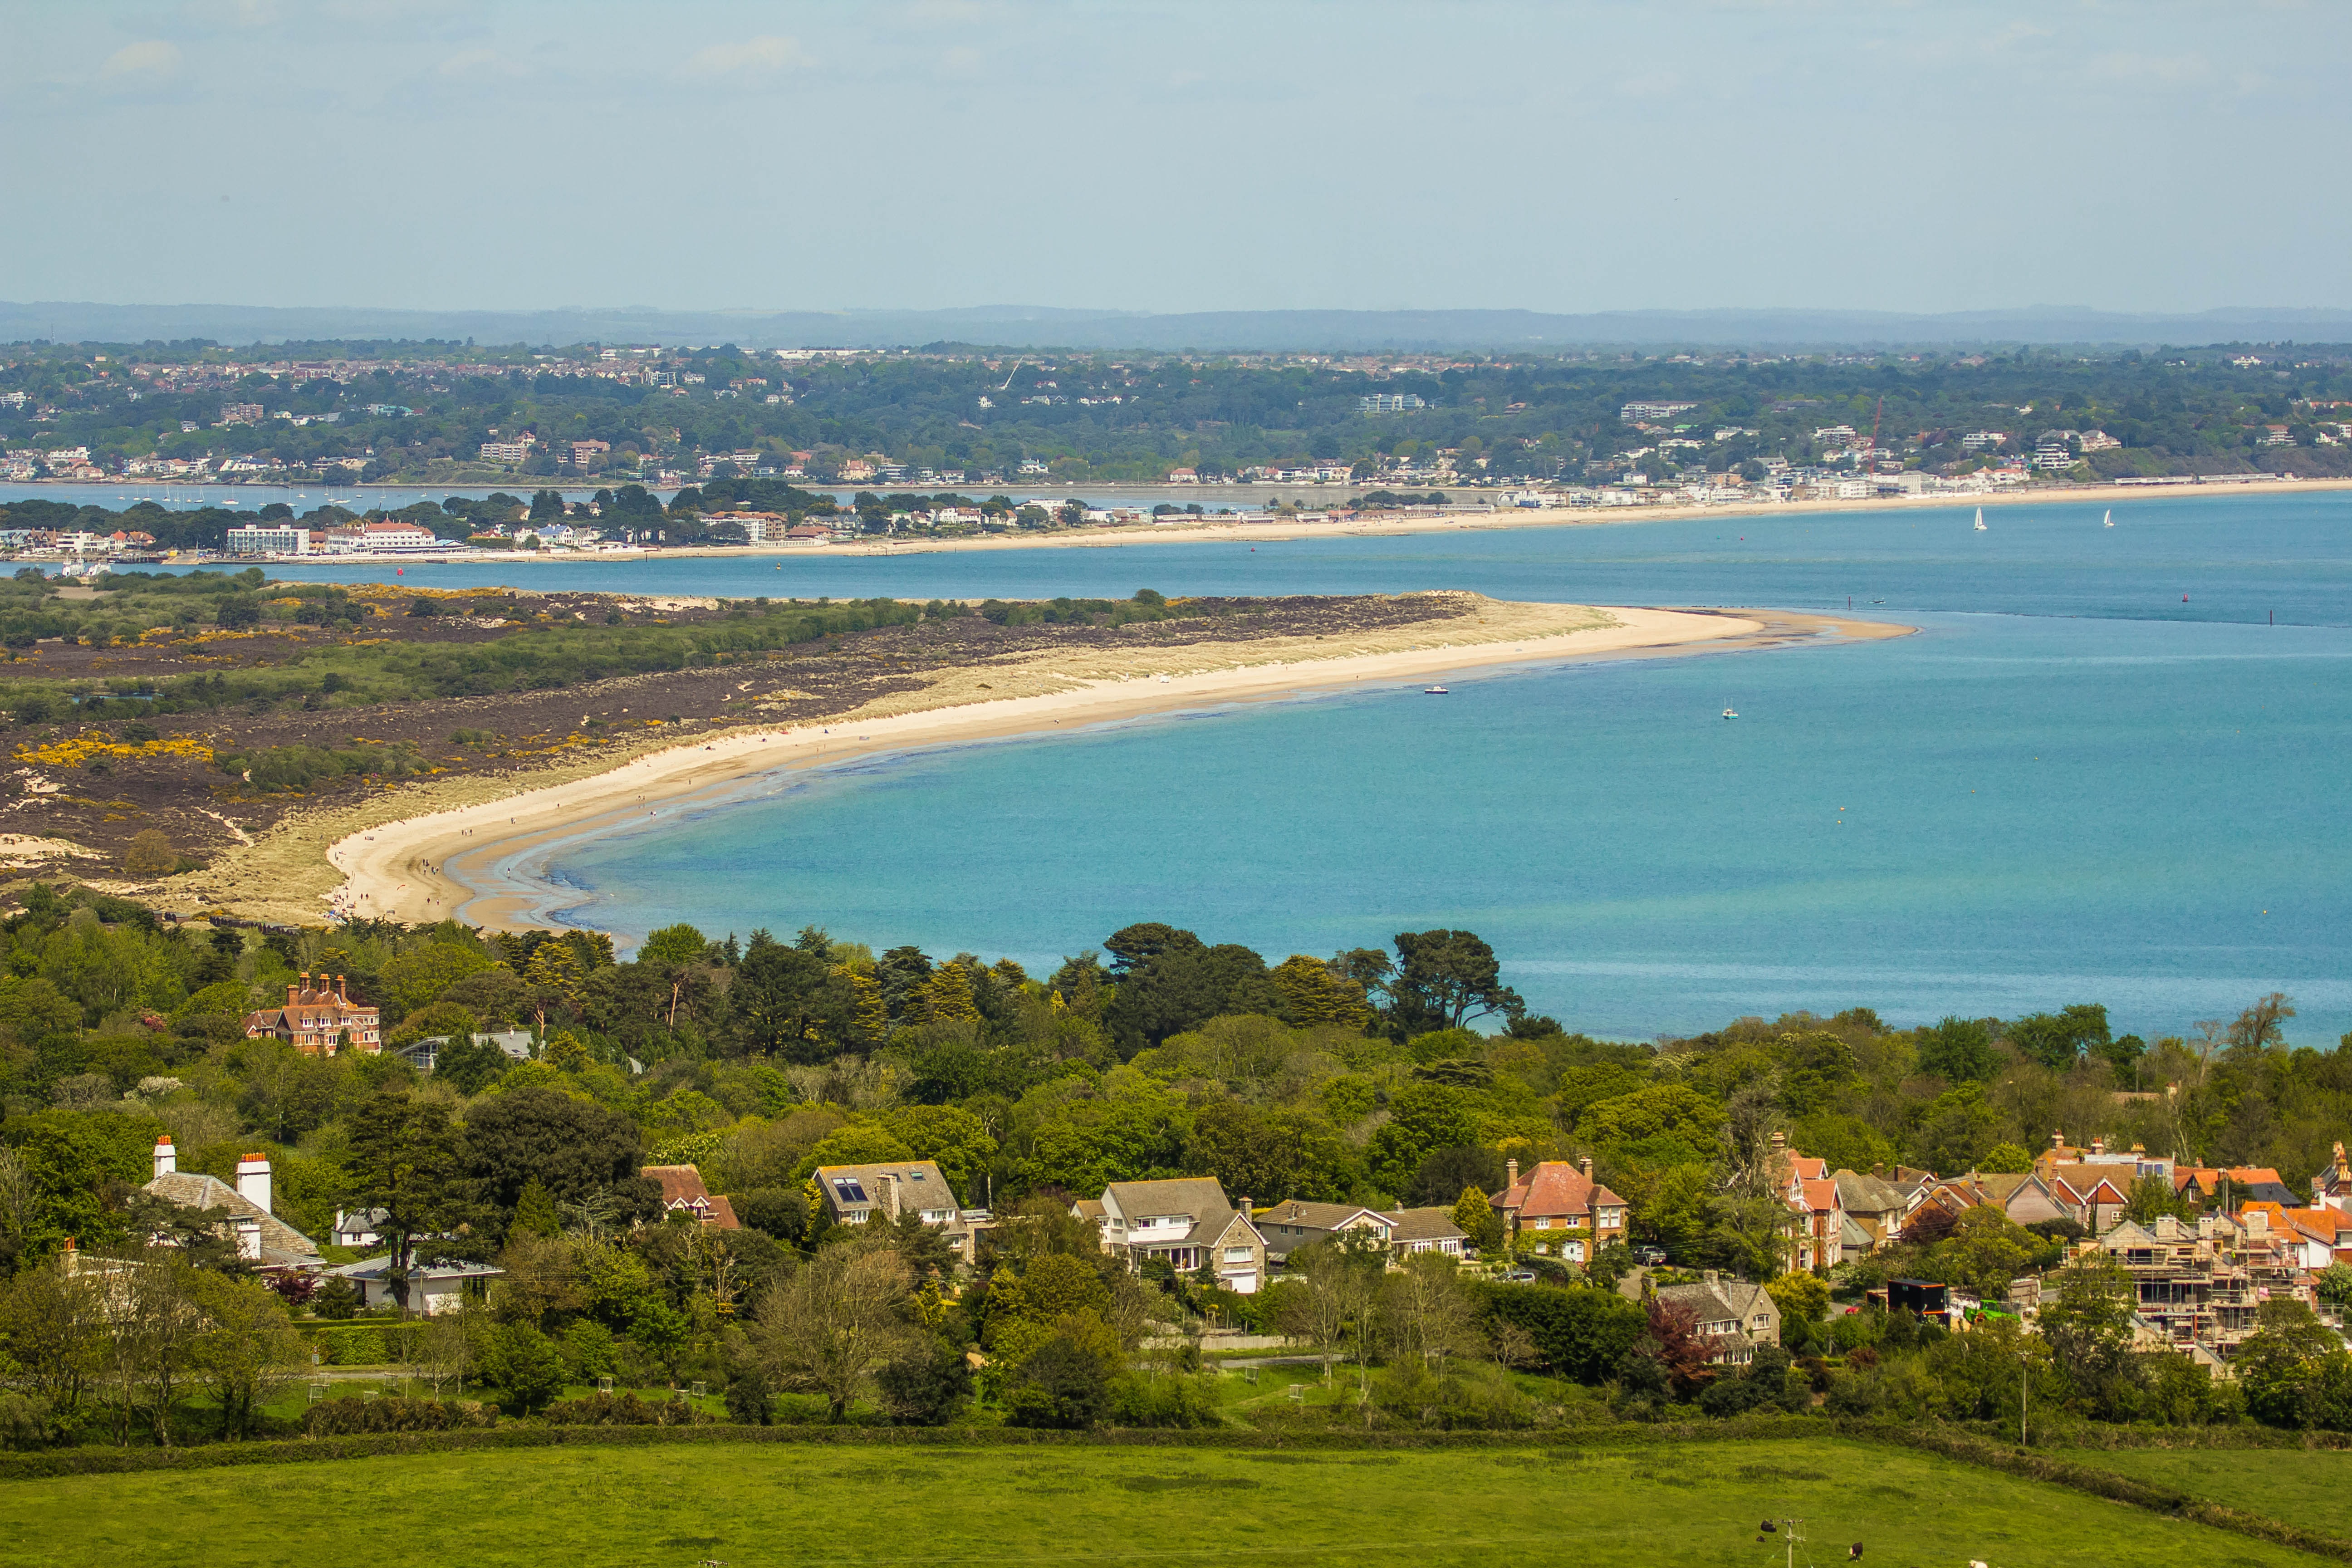
beach, landscape, sea, coast, ocean, horizon, hill, shore, country, vacation, bay, reservoir, terrain, body of water, estate, priroda, cape, rural area, aerial photography